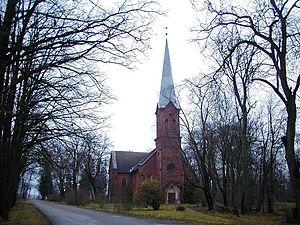
Mazsalaca connue sous le nom allemand de Salisburg est une ville de la région de Vidzeme en Lettonie. Située sur la rive droite de la Salaca elle se trouve à la frontière du parc naturel de la vallée de Salaca, éloignée de 45km de Valmiera et de 149km de Riga. La ville comptait 1 474 habitants pour une superficie de 3 km² en 2011.